Jo-Wilfried Tsonga

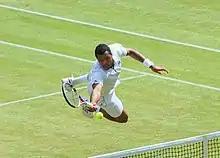
Tsonga playing a lunging dive volley against Novak Djokovic in their 2011 Wimbledon semifinal

Tsonga is known for his aggressive groundstrokes. His forehand and backhand are both effective in setting up points. His powerful, heavy and accurate forehand is his most consistent shot, especially when delivered down the line. Although his backhand is generally not as strong as his forehand during the rallies, he is very capable of hitting attacking shots on his backhand wing. His net play is skillful, especially on attack. He can play both two-handed and one-handed backhand. He added the one-handed backhand to his repertoire midway through 2011, as was evident in his matches against Andy Murray in the final of Queen's Club and against Federer in the quarterfinals of Wimbledon. Although rarely used as a groundstroke in a neutral rally, it is particularly effective as a passing shot down the line or cross-court.